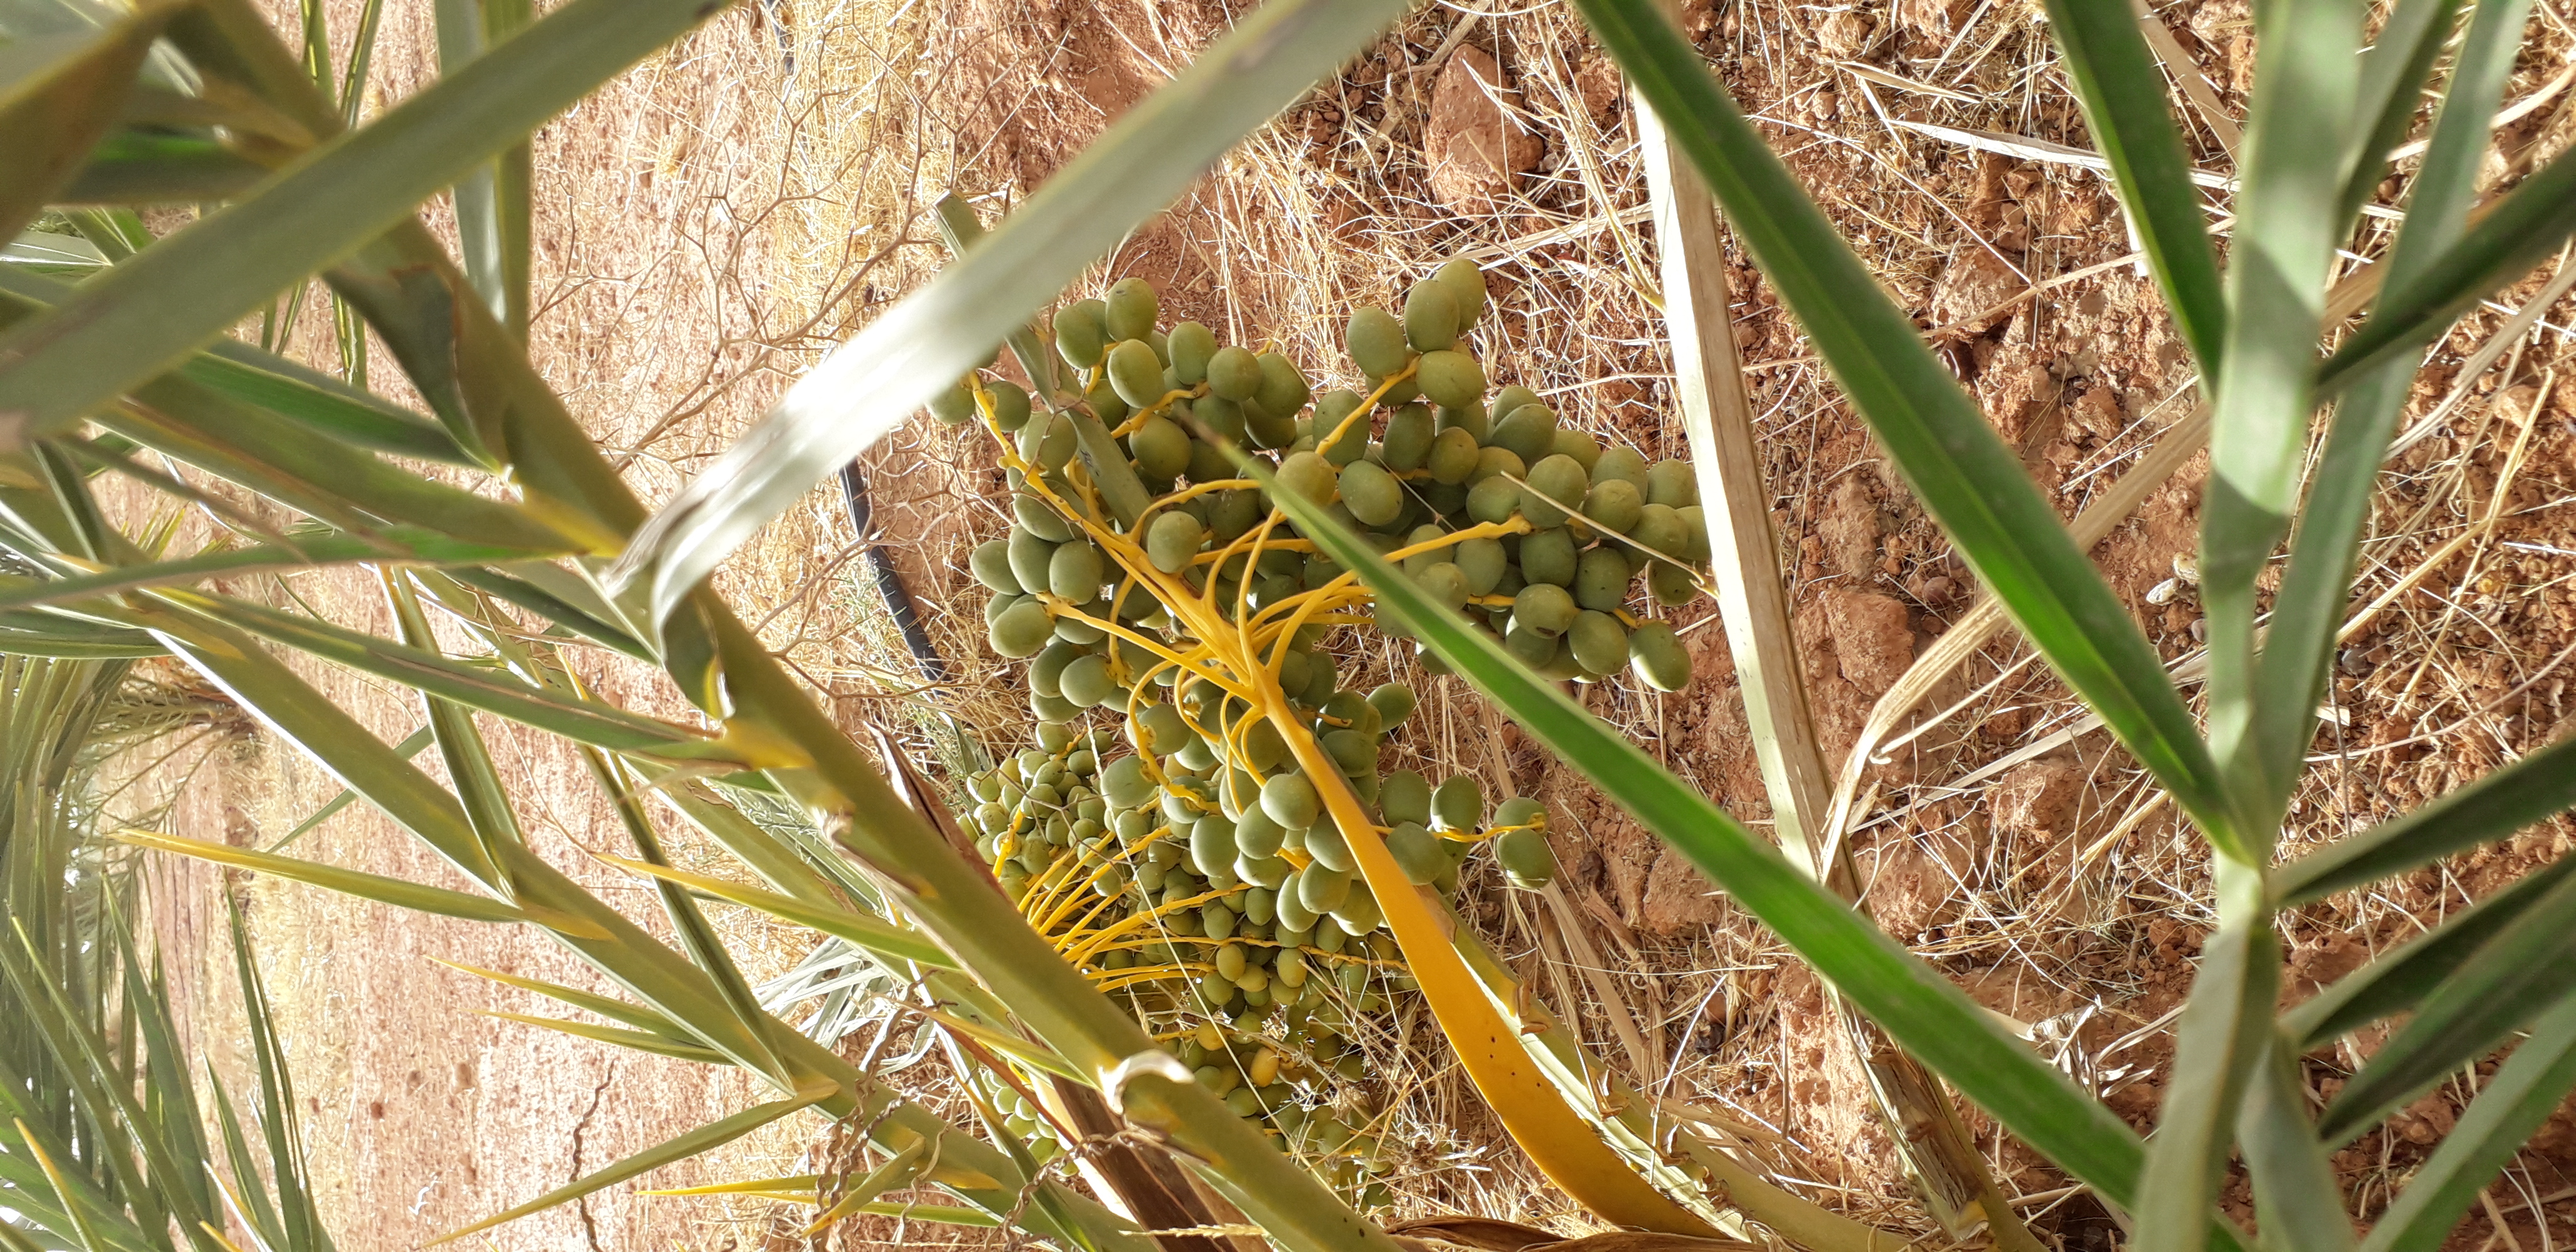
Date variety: kholt